Gay Student Services v. Texas A&M University

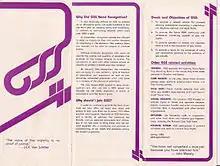
Partial view of GSS flyer detailing case and explaining purpose

The students sued the university in February 1977 for infringing their First Amendment right to freedom of speech. The case was initially dismissed by a trial court with no comment. The Fifth Circuit Court of Appeals remanded the case for trial. A bench trial, held in November 1981, was decided in favor of Texas A&M.